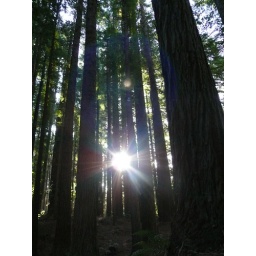
California Redwood forest in the Otway ranges, my favourite place, it is so serene and the trees are awesome